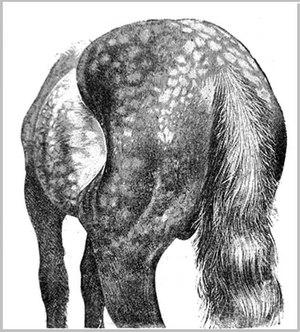
Atrophie du triceps crural après compression du nerf fémoral gauche pendant une crise de myoglobinurie sur un cheval de trait, CADIOT, Pierre-Juste, et ALMY, Julien. Traité de thérapeutique chirurgicale des animaux domestiques. 2e éd., Paris
La Myopathie à stockage de polysaccharides est une maladie génétique dominante du cheval, qui provoque une dégradation des muscles pendant l'effort. Connue depuis le XIXᵉ siècle à travers l'un de ses signes cliniques, le « coup de sang » ou « maladie du lundi », elle touche principalement les chevaux de trait. Identifiée en 1992 pour ses causes génétiques, elle est due à la mutation d’un gène codant une enzyme qui intervient dans le métabolisme du glycogène. Il en existe deux types, le type 1 et le type 2. Elle est fréquente chez de nombreuses races de chevaux et de poneys, en particulier celles apparentées au Quarter Horse, et les chevaux de trait notamment belges, percherons, néerlandais, comtois et bretons.